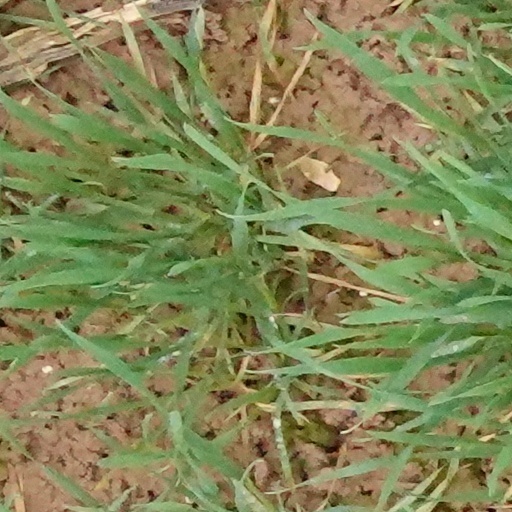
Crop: wheat